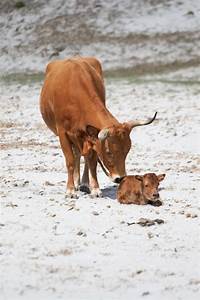
Label: cow